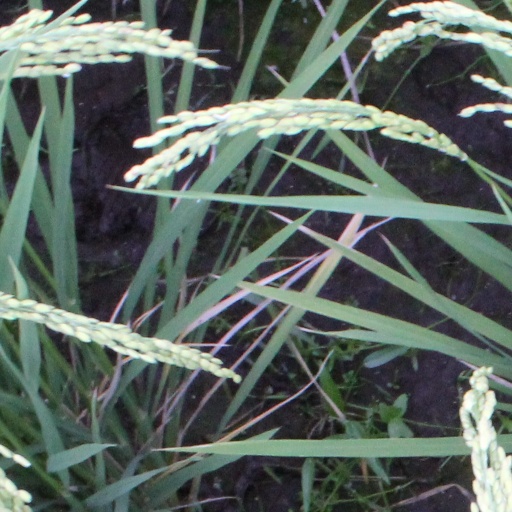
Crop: rice